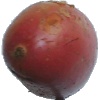
Label: Potato Red Washed 1